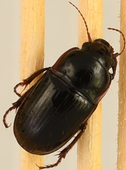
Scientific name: Euryderus grossus
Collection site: Central Plains Experimental Range NEON (CPER), plot CPER_004